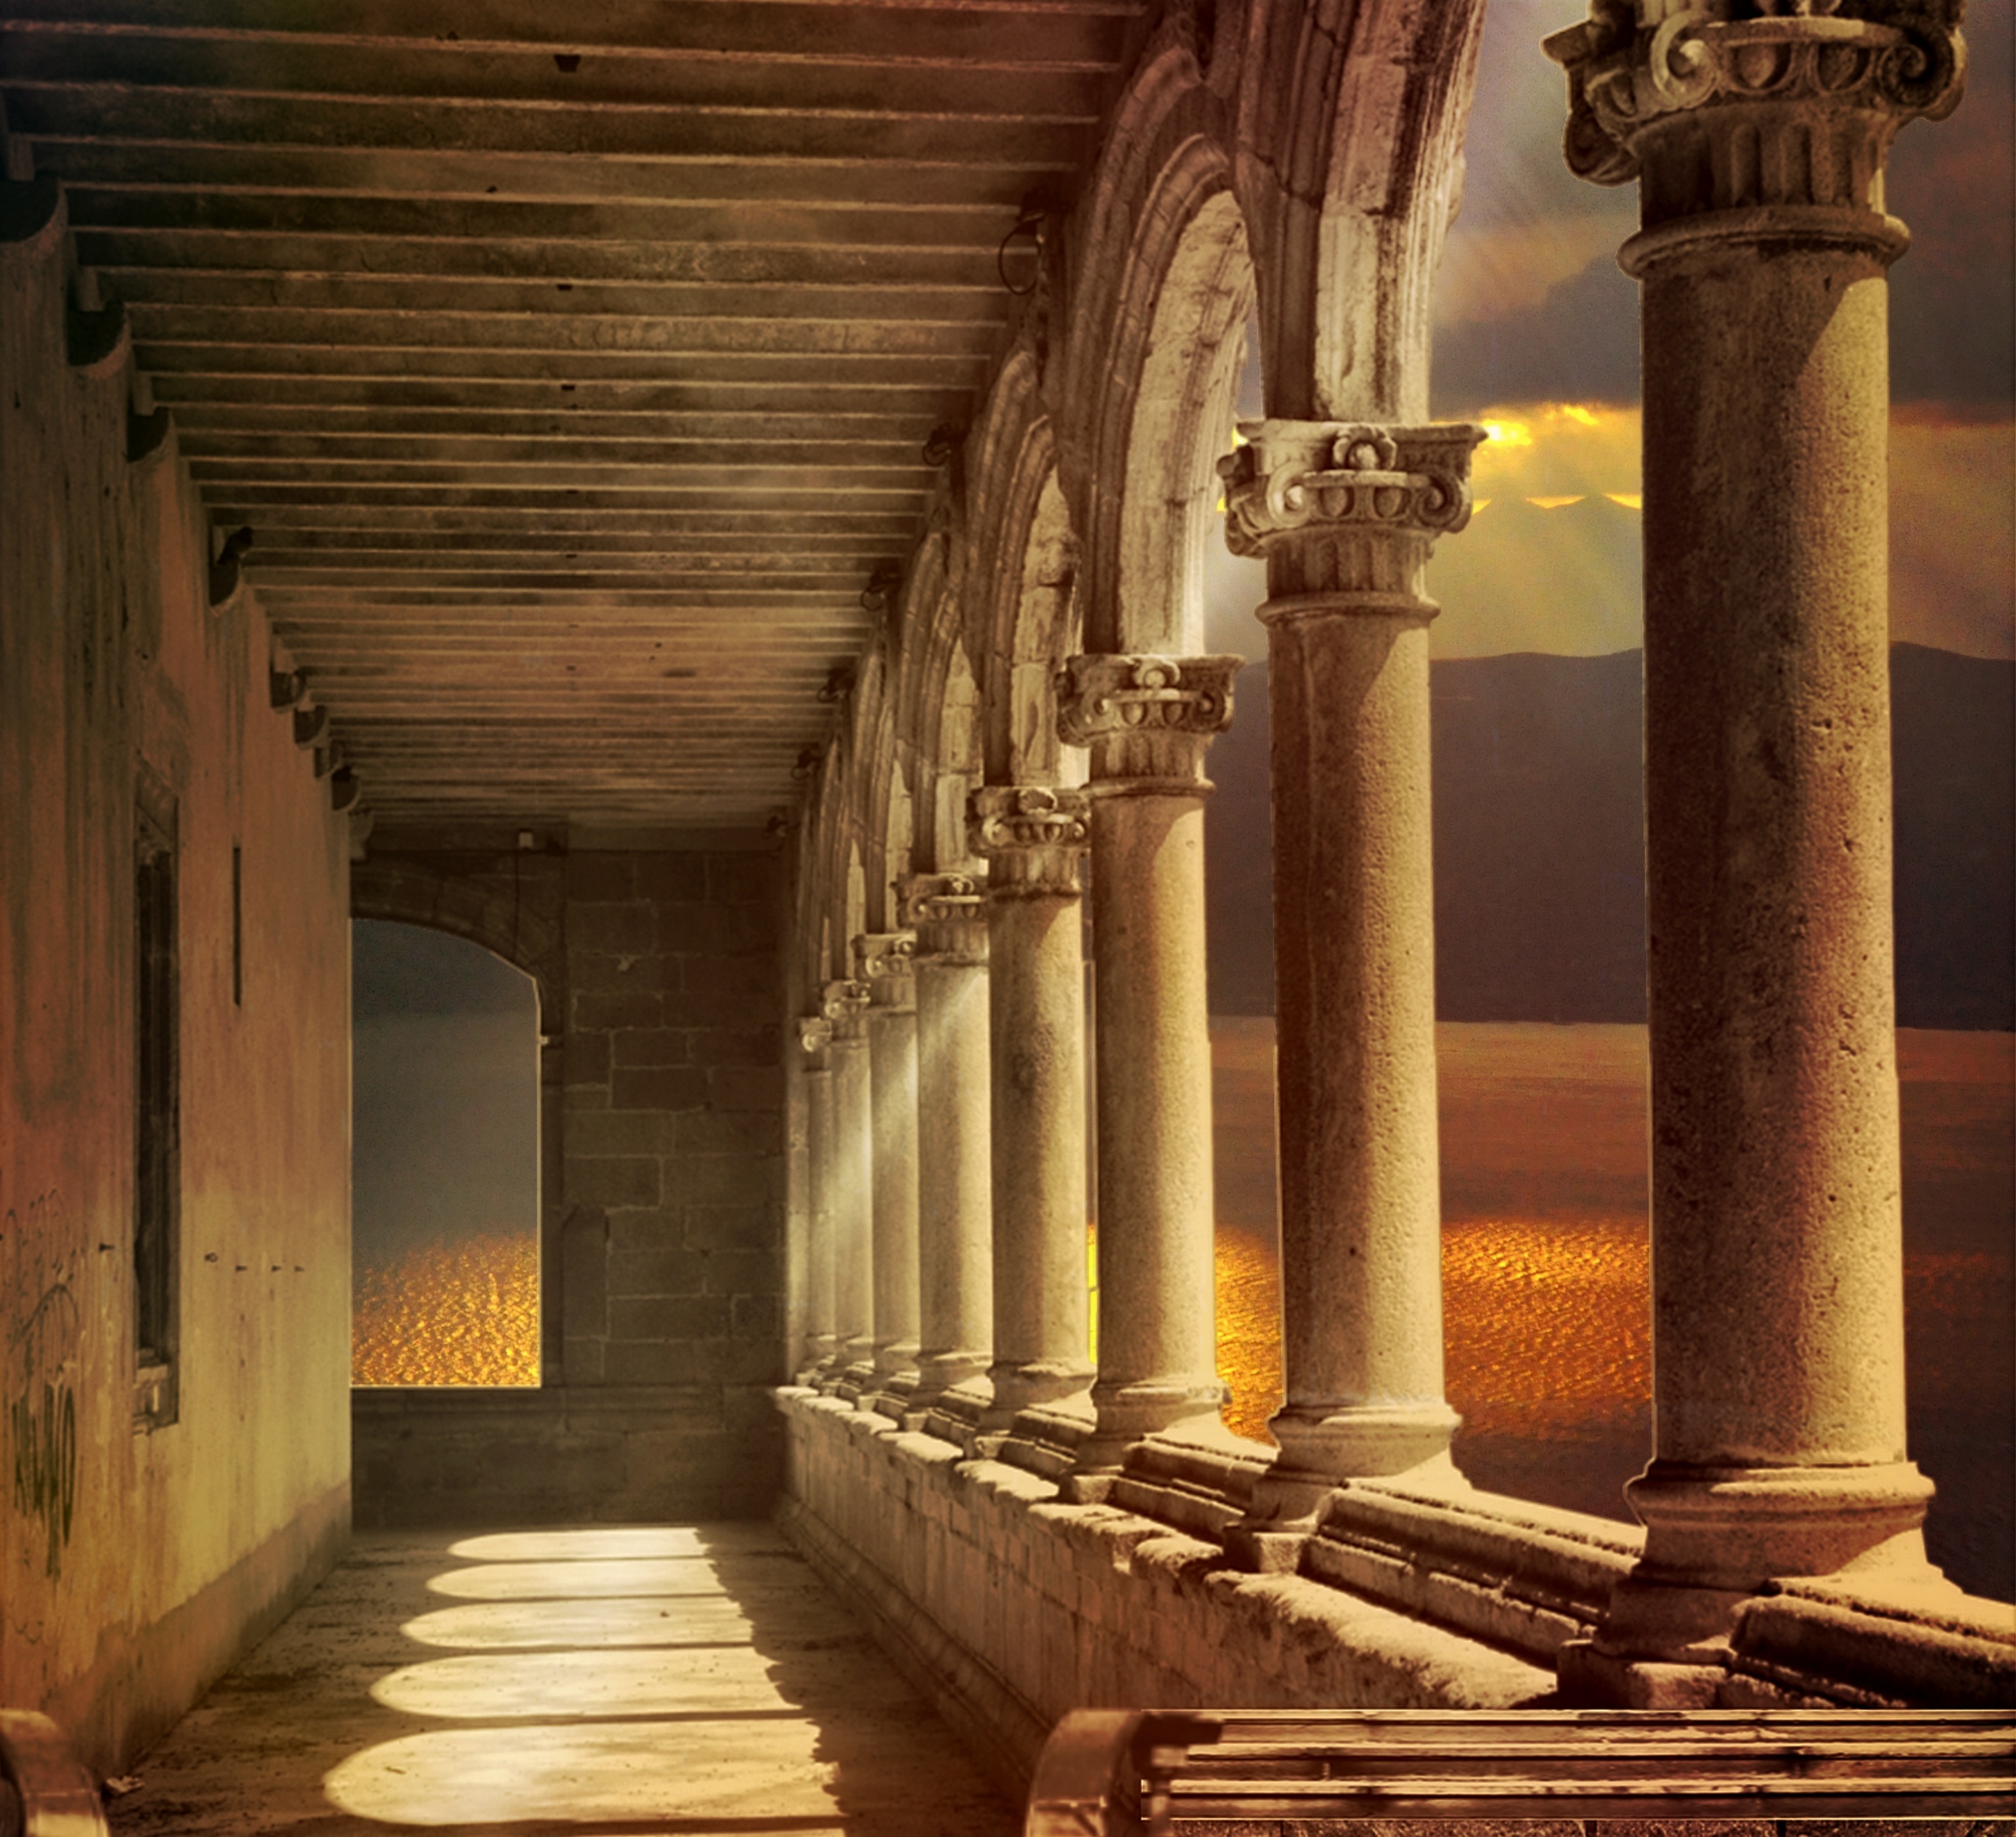
sea, light, architecture, structure, wood, sunset, antique, building, old, stone, arch, column, romantic, castle, place of worship, lichtspiel, temple, arches, outlook, arcade, idyll, historically, gang, masonry, sunbeam, columnar, crypt, light and shadow, fairy tales, incidence of light, round arch, hispanic, ancient history